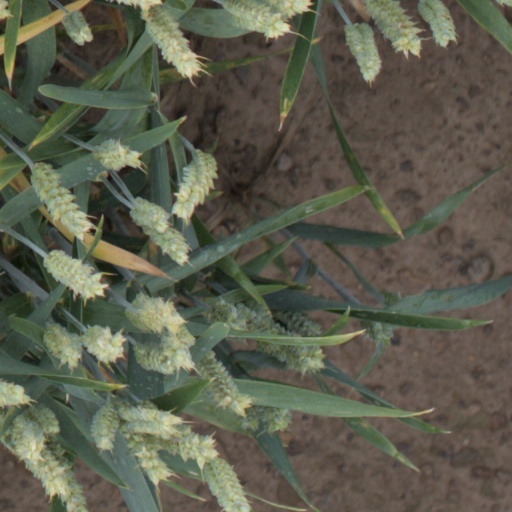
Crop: wheat